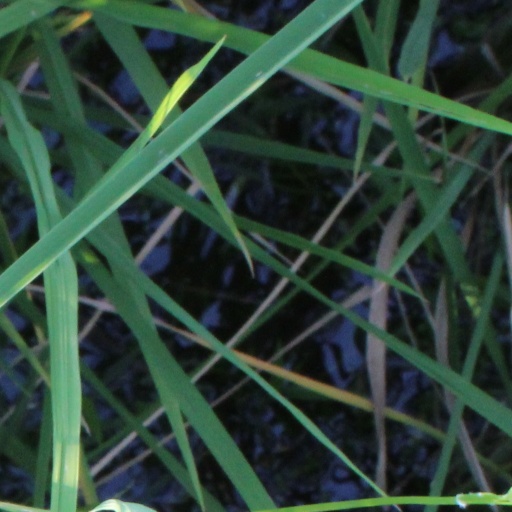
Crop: rice